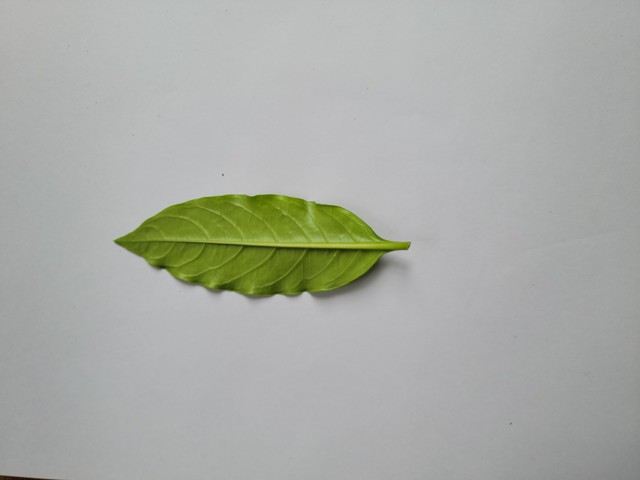
Plant: sarpagandha